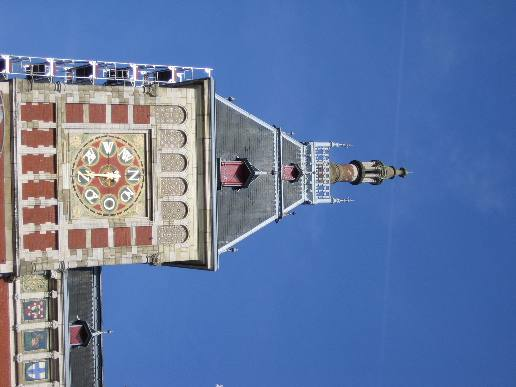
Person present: No